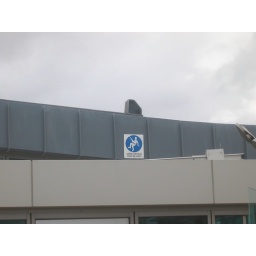
Sign spotted on the roof of Te Papa museum in Wellington.